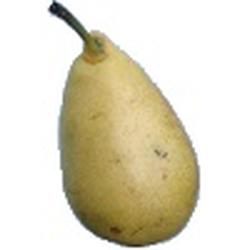
Label: Pear